Volano

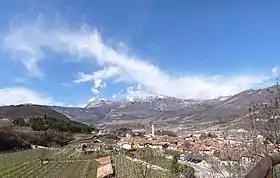
View of the town of Volano

Volano is a "comune" (municipality) in Trentino in the northern Italian region Trentino-Alto Adige/Südtirol, located about south of Trento. As of 31 December 2004, it had a population of 2,851 and an area of .